Silly Putty

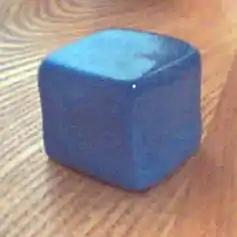
Silly Putty in the form of a solid cube

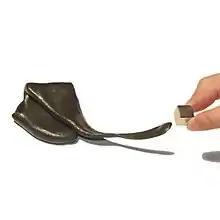
Magnetic thinking putty

During World War II, Japan invaded rubber-producing countries as it expanded its sphere of influence in the Pacific Rim. Rubber was vital for the production of rafts, tires, vehicle and aircraft parts, gas masks, and boots. In the US, all rubber products were rationed; citizens were encouraged to make their rubber products last until the end of the war and to donate spare tires, boots, and coats. Meanwhile, the government funded research into synthetic rubber compounds to attempt to solve this shortage.